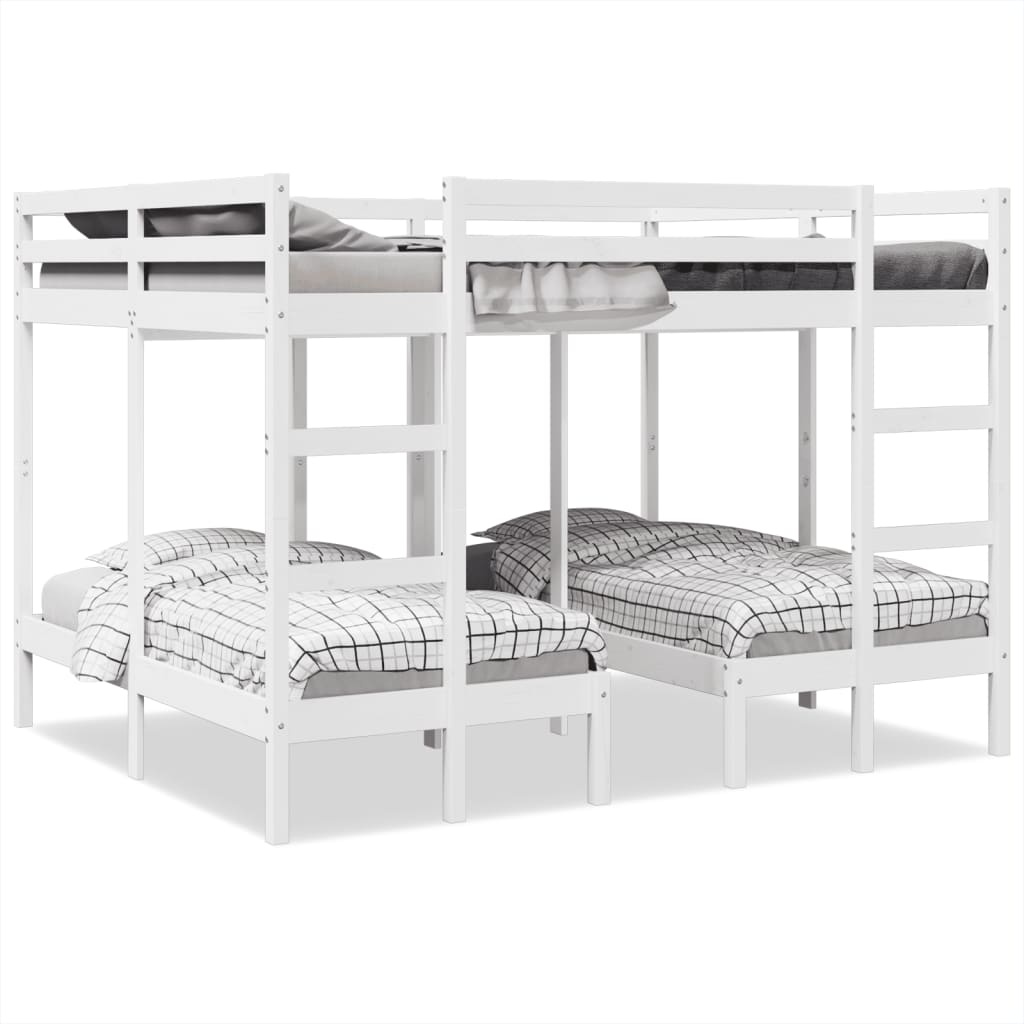
Stapelbed 3-voudig grenenhout wit 160x200/80x160 cm
Dit 3-persoons stapelbedframe is een ruimtebesparende oplossing met 3 bedden in één, waardoor het ideaal is voor gasten, logeerpartijtjes en gezinnen met meerdere kinderen. Stabiel en duurzaam frame: massief grenenhout staat bekend om zijn kracht en duurzaamheid. De rechte nerven en opvallende noesten dragen bij aan de rustieke charme. Benut de ruimte optimaal: dit 3-voudige stapelbed combineert op slimme wijze een 2-persoonsbed bovenop met 2 1-persoonsbedden eronder. Het biedt zo een ruimtebesparende oplossing voor gasten, logeerpartijtjes en gezinnen met meerdere kinderen. Gemakkelijk naar boven en naar beneden te klimmen: dit bedframe heeft 2 ingebouwde ladders, waardoor gebruikers gemakkelijk naar boven en naar beneden kunnen klimmen. Relingen voor meer veiligheid: dit bedframe heeft een zijreling om te voorkomen dat je tijdens het slapen uit bed valt. Lattenbodem voor optimale ondersteuning: het bedframe is voorzien van een lattenbodem om je matras ondersteuning en ademend vermogen te bieden. Ruime opbergruimte onder het bed: dit bedframe is ontworpen met voldoende ruimte onder het bed voor opbergdozen, manden, lades en meer. Waarschuwing: Om kantelen te voorkomen moet dit product met de bijgeleverde bevestigingsmaterialen aan de muur gemonteerd worden. Goed om te weten: Er zijn bij dit bed geen matrassen inbegrepen. We hebben wel een gevarieerd aanbod van matrassen. Kijk in onze shop voor bijpassende matrassen. Schroeven en pluggen voor wandbevestiging zijn niet inbegrepen. We raden aan om schroeven en pluggen te gebruiken die geschikt zijn voor jouw muur. Raadpleeg in geval van twijfel een professional. Lees en volg zorgvuldig elke stap van de handleiding.
Brand: vidaXL
Category: Furniture > Beds & Accessories > Beds & Bed Frames > Bunk Beds & Bed Frames